The Practical Theatre Company

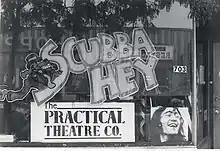
The John Lennon Auditorium (1981)

In the fall of 1980, the company relocated to a leased storefront at 703 Howard Street on the border of Evanston and Chicago. The company named their new storefront theatre space The John Lennon Auditorium. Just two months after they christened their new theatre in his honor, John Lennon was killed on December 8, 1980.